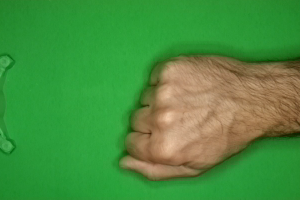
Label: rock